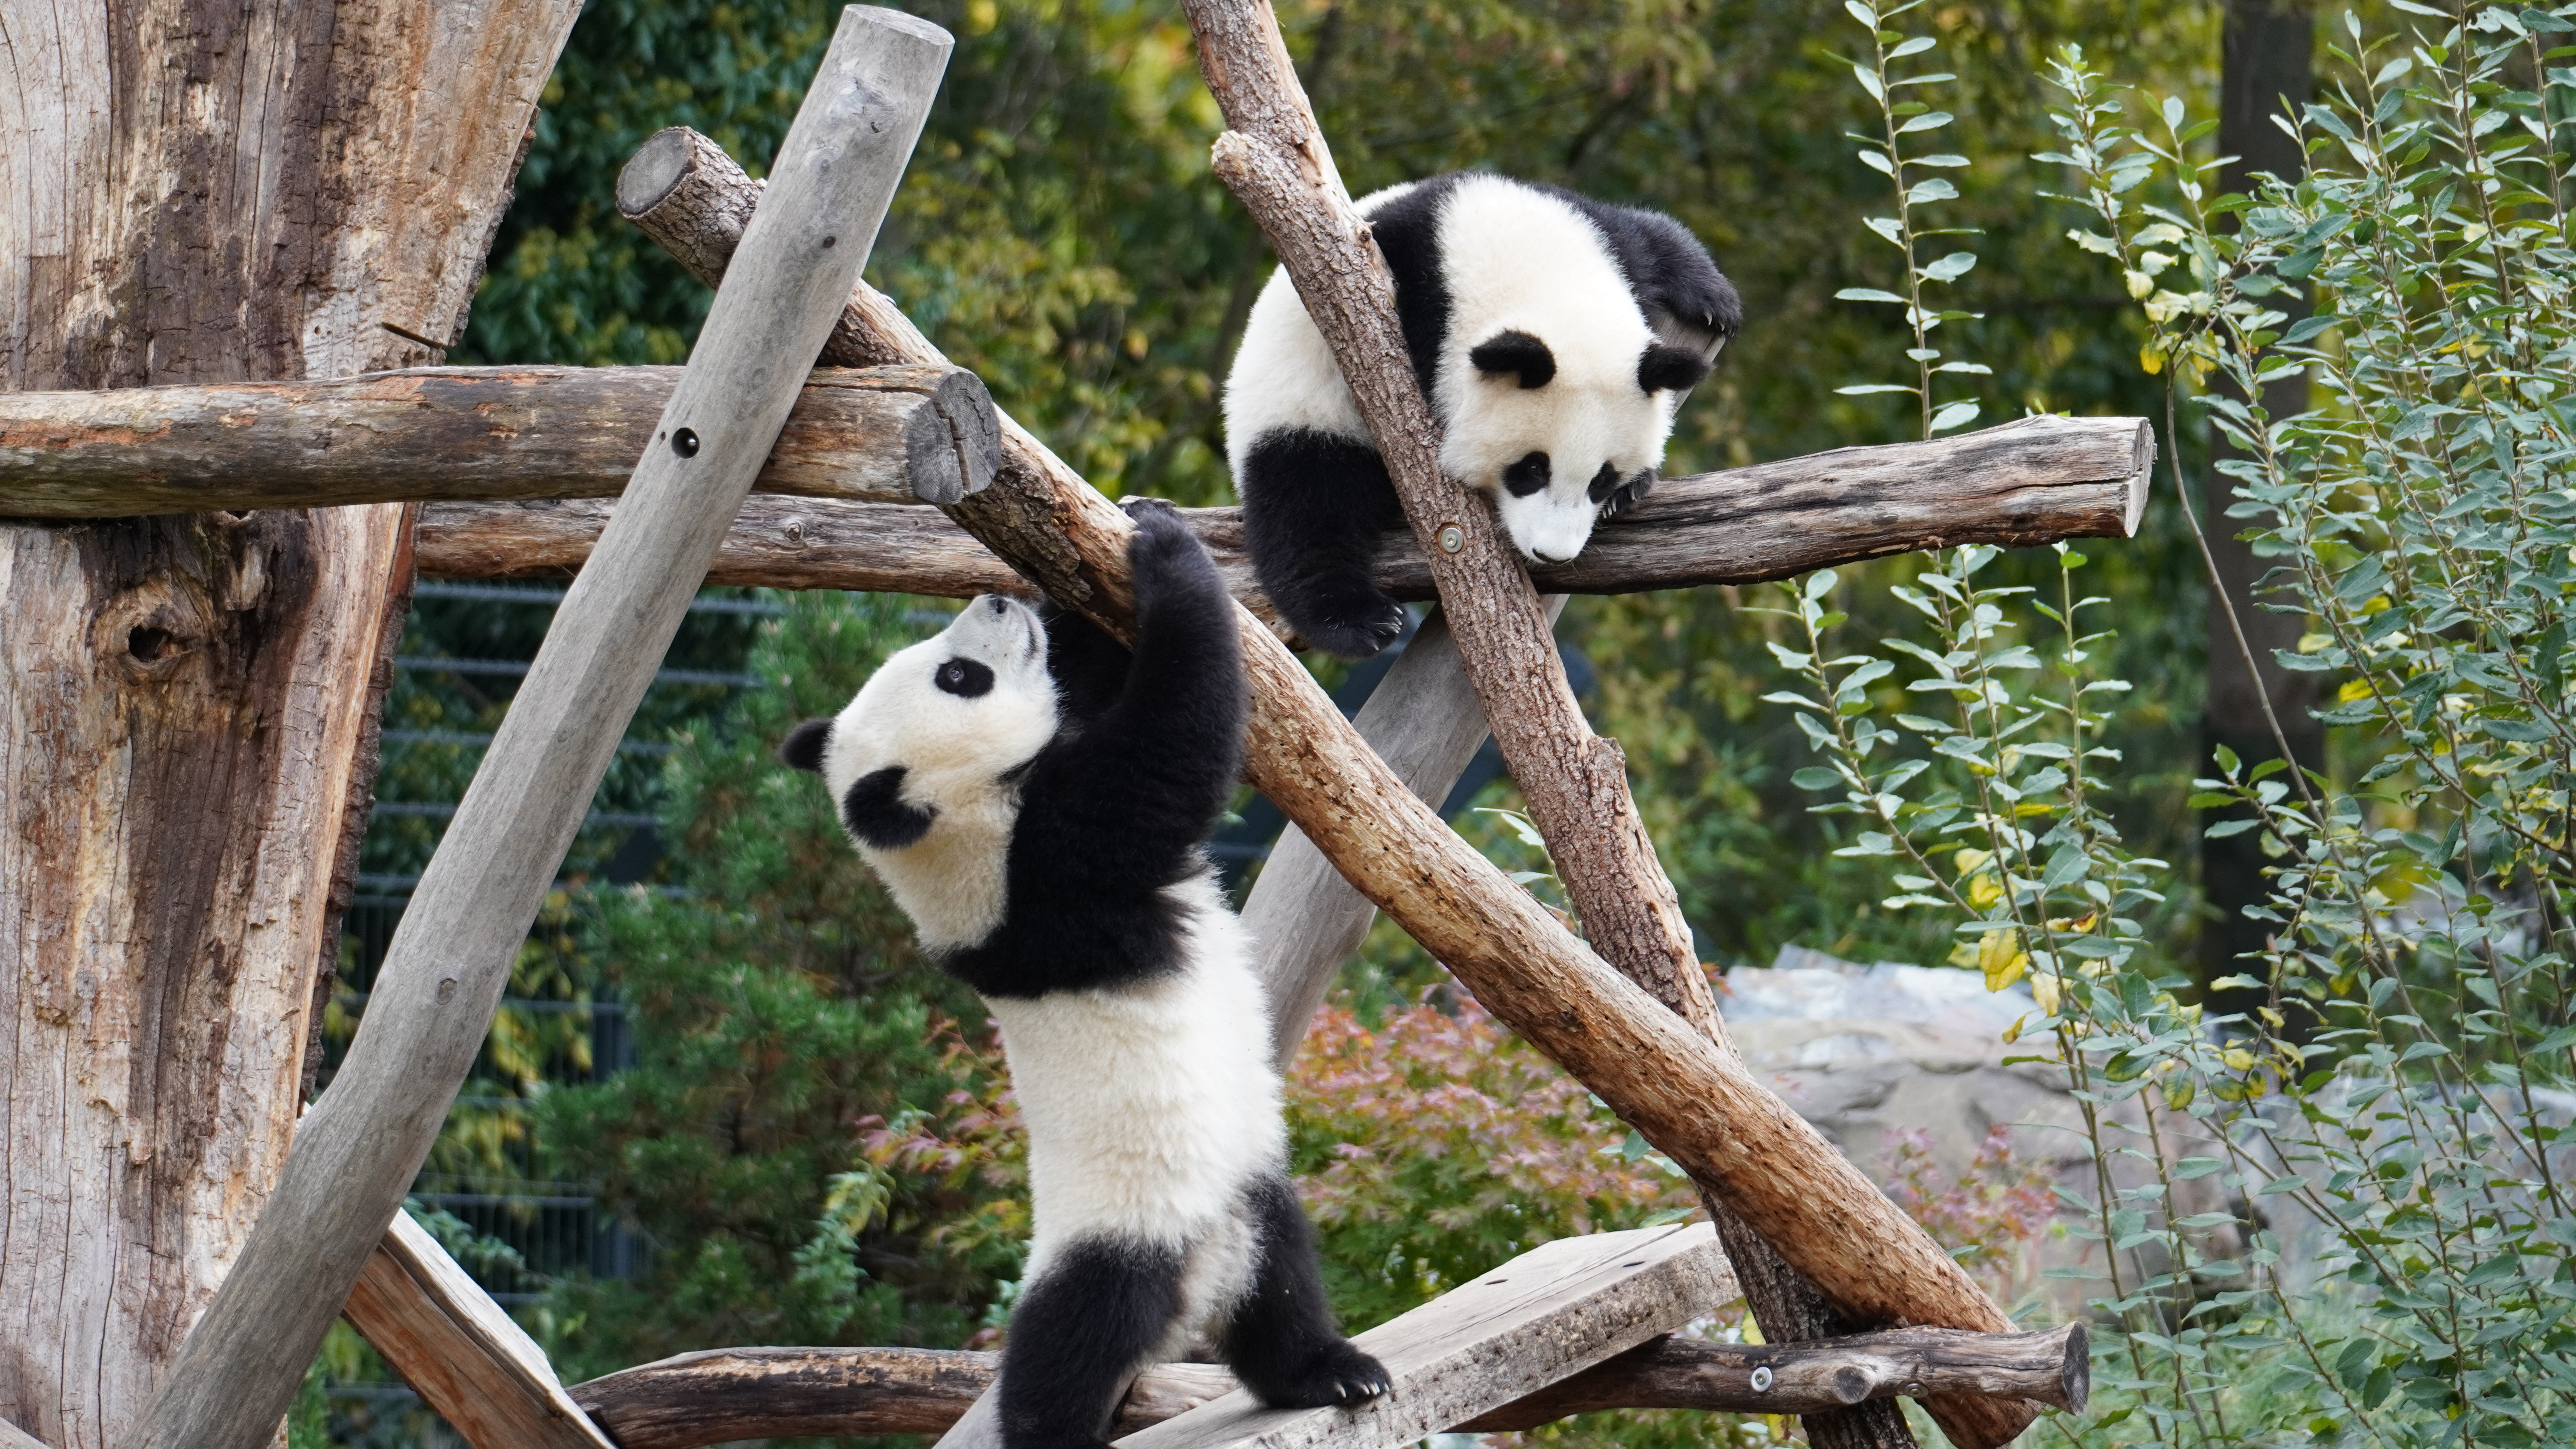
Zoo Berlin, zoo, berlin, panda, plant, carnivore, nature, branch, biome, terrestrial animal, natural material, trunk, tree, snout, fur, nature reserve, jungle, twig, tail, split rail fence, wildlife, grass, wood, bear, claw